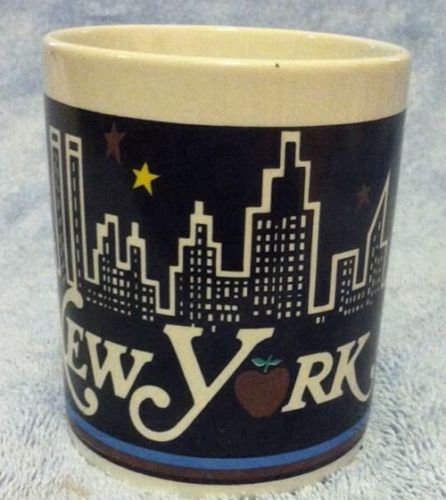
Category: mug